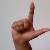
The image shows a hand gesture representing the letter 'L' in Indian Sign Language.